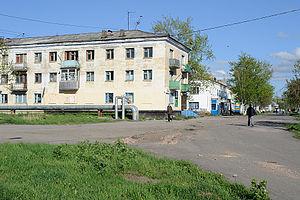
Chakhtiorsk est une ville de l'oblast de Sakhaline, en Russie. Sa population s'élevait à 7 647 habitants en 2013.